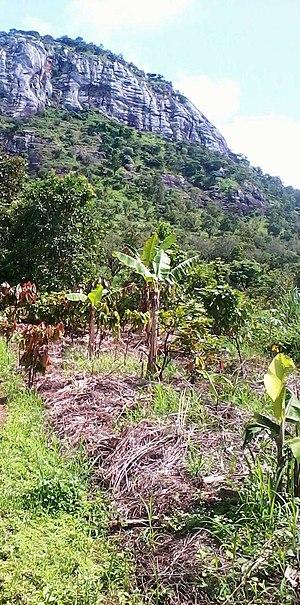
photo yangben
Yangben est un village du département du Mbam-et-Inoubou, situé à l’extrême ouest de la région du Centre, au Cameroun.